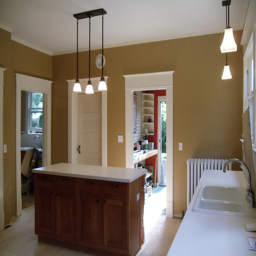
a kitchen with a counter a double sink and lights
a very clean house painted brown and white
An island counter in the center of a kitchen.
A kitchen with a counter, sink and pantry.
View of a new kitchen counter top and island.